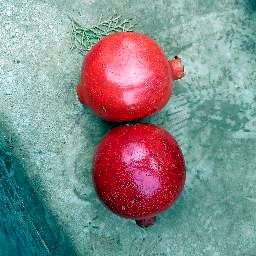
Fruit: Pomegranate
Quality: Good